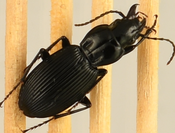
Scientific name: Pterostichus lachrymosus
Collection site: Mountain Lake Biological Station NEON (MLBS), plot MLBS_009